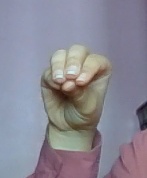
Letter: ha